Wylarah

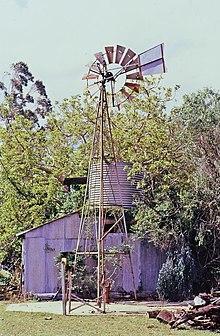
Wylarah Bathhouse and windmill, 1992

The grounds include lawns and gardens to the east and north, and remnants of the original orchard to the west. To the south of the homestead are several original service buildings: to the immediate south east is a corrugated iron bath house, with a corrugated iron water tank on its roof and a steel windmill immediately adjacent; a timber and corrugated iron blacksmith's shed sits further out to the south, and contains early blacksmithing and carpentry tools; to the west is a double-storeyed corrugated iron coach house, with the coachman's residence above and two coach bays; a timber hoist approximately high sits between the coach house and the timber and corrugated iron stables.